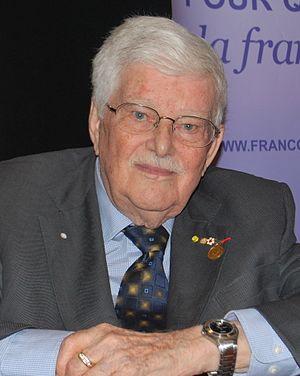
Paul Gérin-Lajoie au Forum mondial de la langue française.
Le droit au Québec est l'ensemble des règles de droit qui s'appliquent sur le territoire du Québec. Le droit québécois est caractérisé par deux spécificités importantes. D'une part, il tombe sous la responsabilité partagée du Parlement fédéral et du Parlement du Québec. De par la Constitution du Canada, chacun des gouvernements est responsable du droit relativement à ses sphères de compétences. D'autre part, pour des raisons historiques, le droit québécois s'identifie à deux traditions juridiques : la tradition civiliste et la common law. De façon générale, le droit privé québécois correspond à la tradition civiliste, tandis que le droit public est davantage influencé par la common law. Toutefois, les nombreuses influences que les deux traditions ont eues les unes à travers les autres amènent le Québec à avoir un système juridique mixte.
Cet article traite des événements qui se sont produits durant l'année 1964 au Québec.
Paul Gérin-Lajoie est un avocat, homme politique, fonctionnaire, gestionnaire et philanthrope québécois, né le 23 février 1920 à Montréal et mort le 25 juin 2018 dans la même ville.
Le vice-premier ministre du Québec est le ministre responsable de seconder le premier ministre dans ses fonctions.